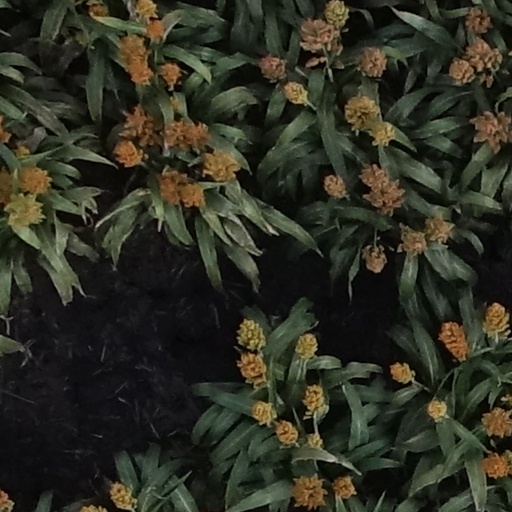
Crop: sorghum